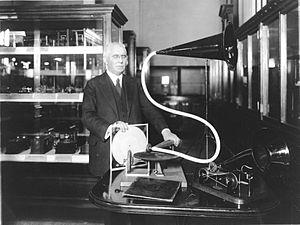
Le disque 78 tours est un disque phonographique d'un diamètre de 25 cm ou de 30 cm, généralement couvert de gomme laque noire, qui tourne à environ 78 tours par minute. Il fut le principal support de diffusion de la musique enregistrée pendant la première moitié du XXᵉ siècle.